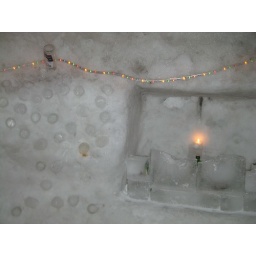
0918-Ice bar - shot glasses in wall